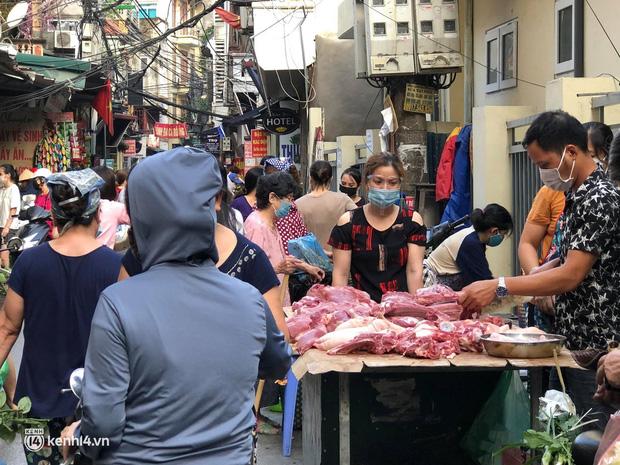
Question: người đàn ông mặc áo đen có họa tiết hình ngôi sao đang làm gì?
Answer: chặt thịt bán cho khách